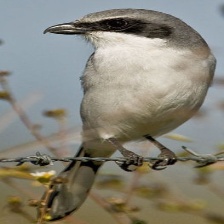
Species: LOGGERHEAD SHRIKE
Scientific name: LANIUS LUDOVICIANUS